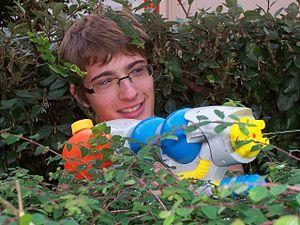
Étudiant jouant avec un pistolet à eau.
Un pistolet à eau est un jouet souvent constitué de plastique de basse qualité, de couleurs criantes et projetant de l'eau à vitesse modérée vers des adversaires fictifs dans un but purement ludique.